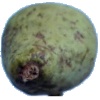
Label: Pear Stone 1